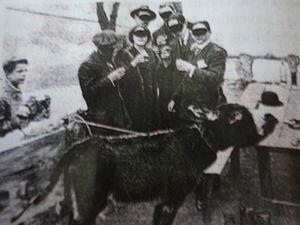
Et le soleil s'endormit sur l'Adriatique est une huile sur toile peinte en 1910 par Lolo l'âne, dit Joachim-Raphaël Boronali.